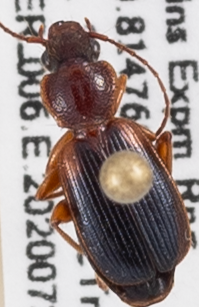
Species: Cymindis planipennis
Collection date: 2020-07-22
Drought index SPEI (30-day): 0.058
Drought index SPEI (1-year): -0.728
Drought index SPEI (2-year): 0.198